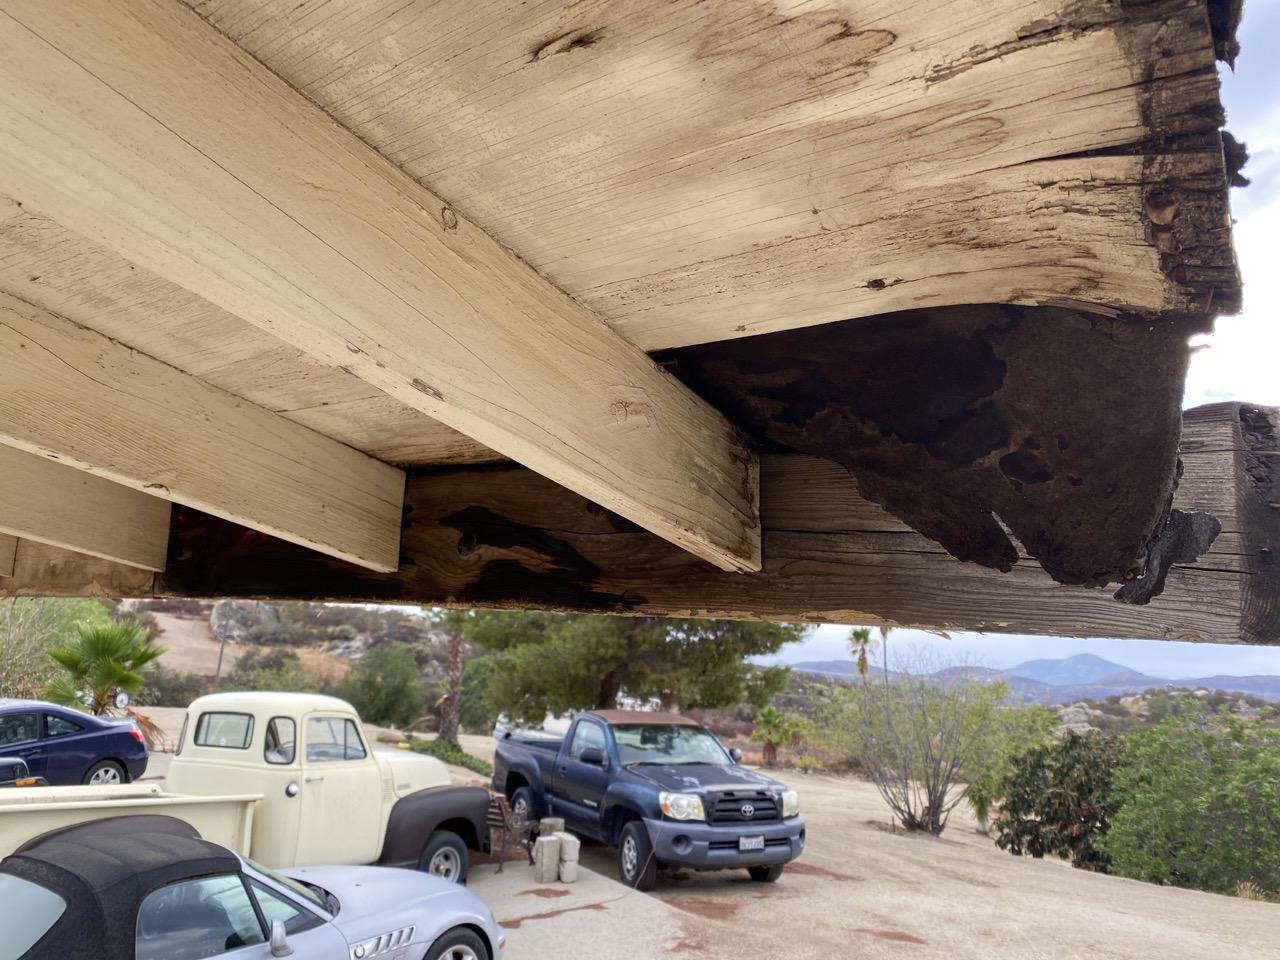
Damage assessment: affected